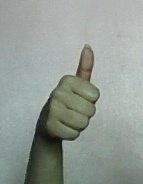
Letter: aleff